A Mone Mha The

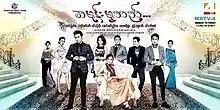

A Mone Mha The is a 2017 Burmese romantic-drama television series. It aired on MRTV-4, from October 20 to December 11, 2017, on Mondays to Fridays at 19:15 for 37 episodes.